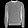
Label: Pullover